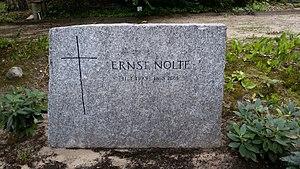
Ernst Nolte, né le 11 janvier 1923 à Witten et mort le 18 août 2016 à Berlin, est un historien et philosophe allemand.